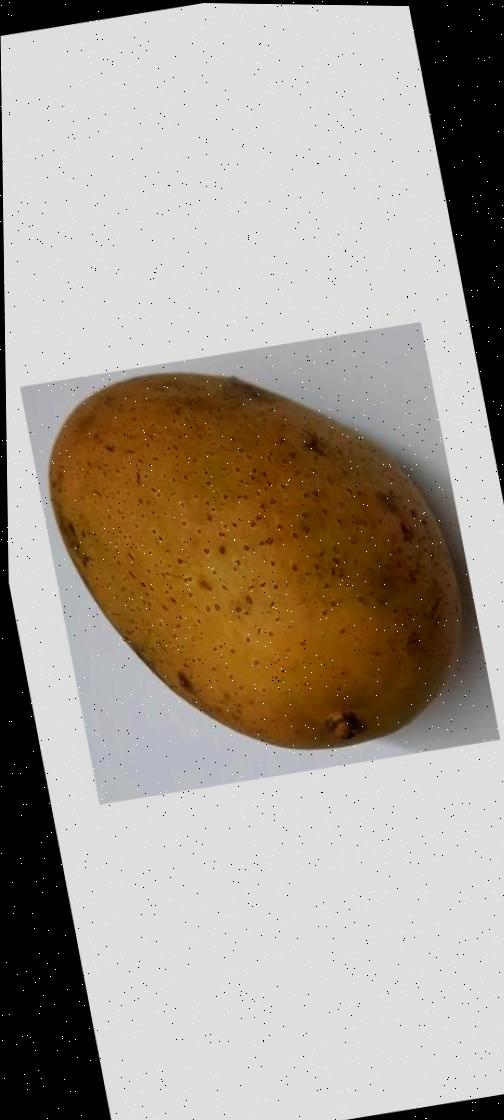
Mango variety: Ashshina Classic